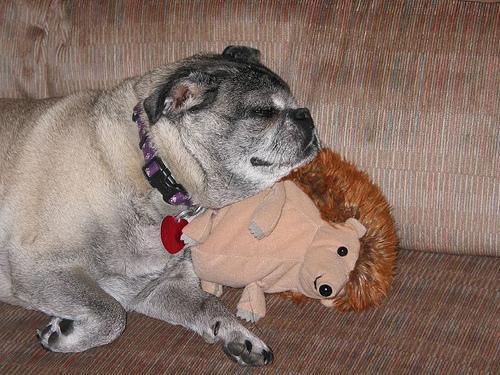
pug